South American sea lion

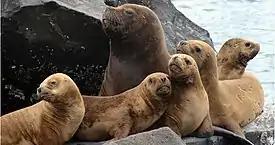
Male with harem

During the breeding season, males that fail to secure territories and harems, most often subadults, will cause group raids in an attempt to change the "status quo" and gain access to the females. Group raids are more common on sandy beaches than rocky ones. These raids cause chaos in the breeding harems, often splitting mothers from their young. The resident males try to fight off the raiders and keep all the females in their territorial boundaries. Raiders are often unsuccessful in securing a female, but some are able to capture some females or even stay in the breeding area with one or more females. Sometimes, an invading male abducts pups, possibly as an attempt to control the females. They also take pups as substitutes for mature females. Subadults herd their captured pups and prevent them from escaping, much like adult males do to females. A pup may be mounted by its abductor, but intromission does not occur. While abducting pups does not give males immediate reproductive benefits, these males may gain experience in controlling females. Pups are sometimes severely injured or killed during abductions.